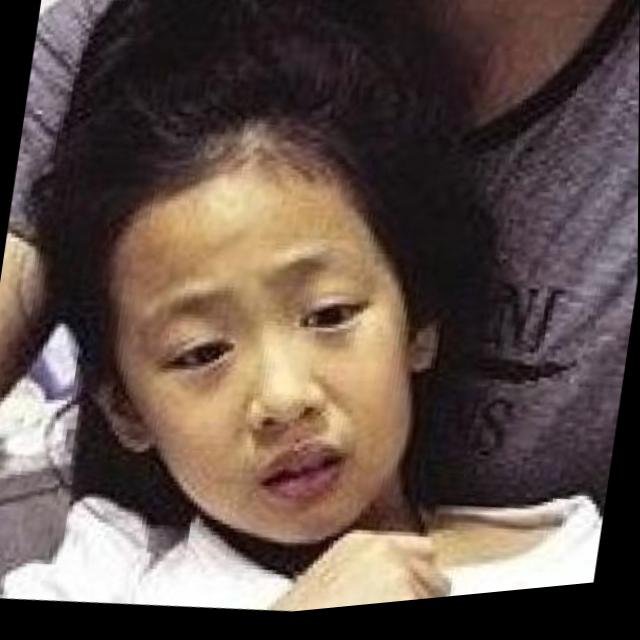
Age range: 0-12